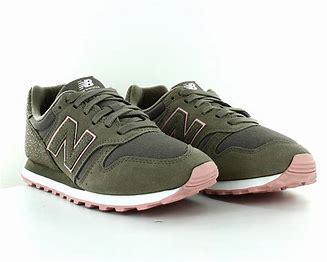
Brand: New
Model: Balance New Balance 373